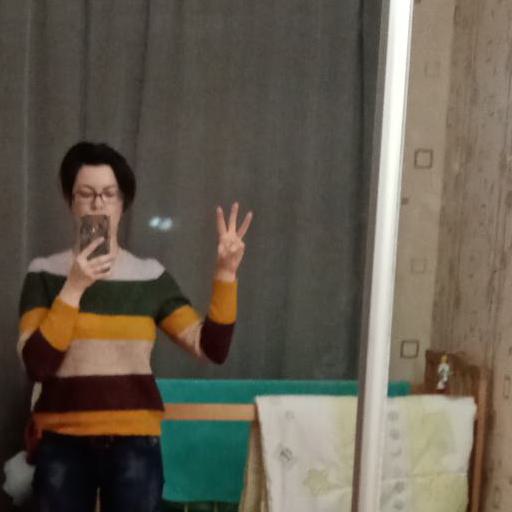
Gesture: three